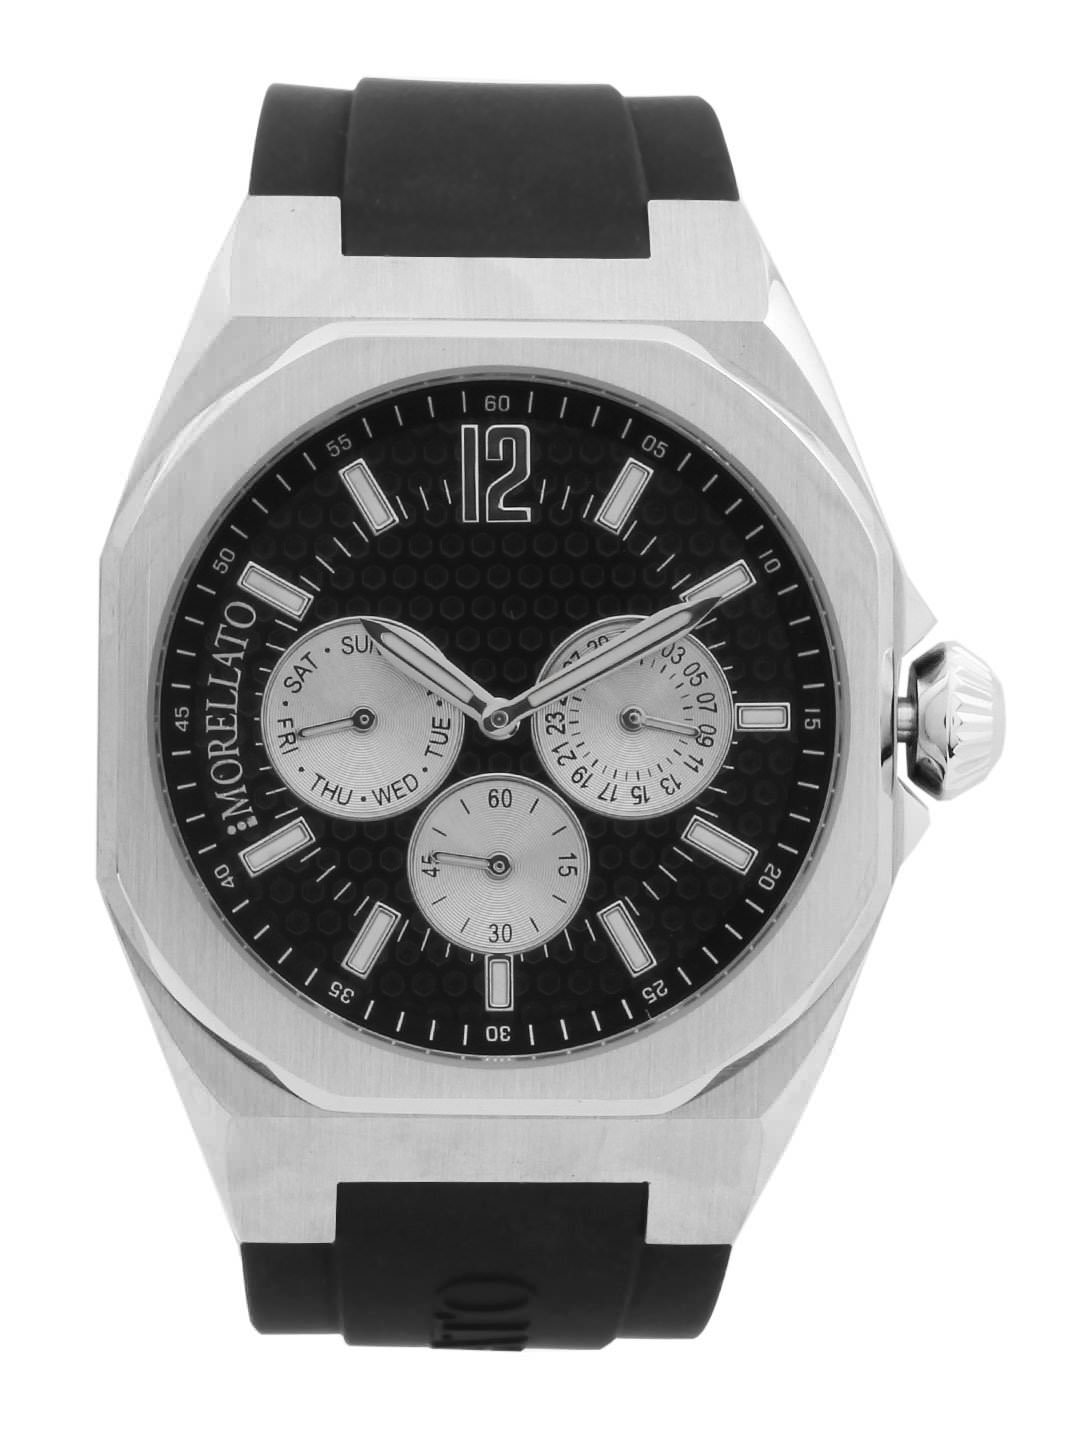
Morellato Men Silver Dial Watch
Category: Accessories / Watches / Watches
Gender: Men
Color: Silver
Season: Winter 2016
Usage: Casual